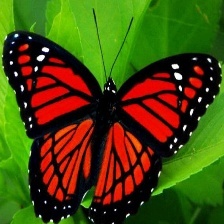
Species: VICEROY
Butterfly family (ImageNet category): monarch